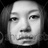
Emotion: neutral